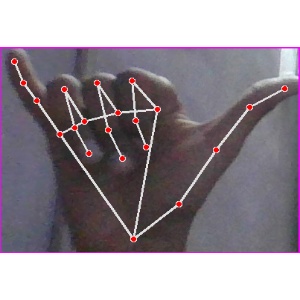
अक्षर: य